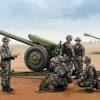
Label: Self Propelled Artillery